Strand of Oaks

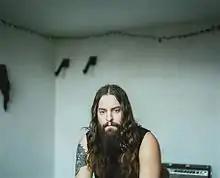

Strand of Oaks is the rock project by songwriter and producer Timothy Showalter (born July 20, 1982). Originally from Indiana, he currently resides in Austin, Texas. His music has been classified as rock and folk, as well as folk rock.